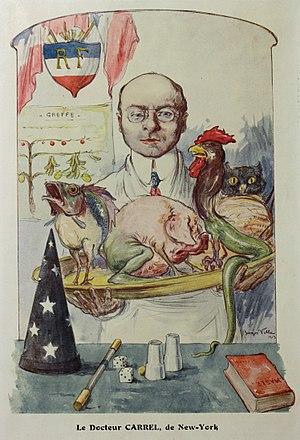
Caricature de Georges Villa 1913 réalisée en référence au séjour du docteur Carrel à New York, propriété Hospices civils de Lyon
Alexis Carrel, né le 28 juin 1873 à Sainte-Foy-lès-Lyon et mort le 5 novembre 1944 à Paris, est un chirurgien, biologiste, activiste d’extrême droite et eugéniste français.